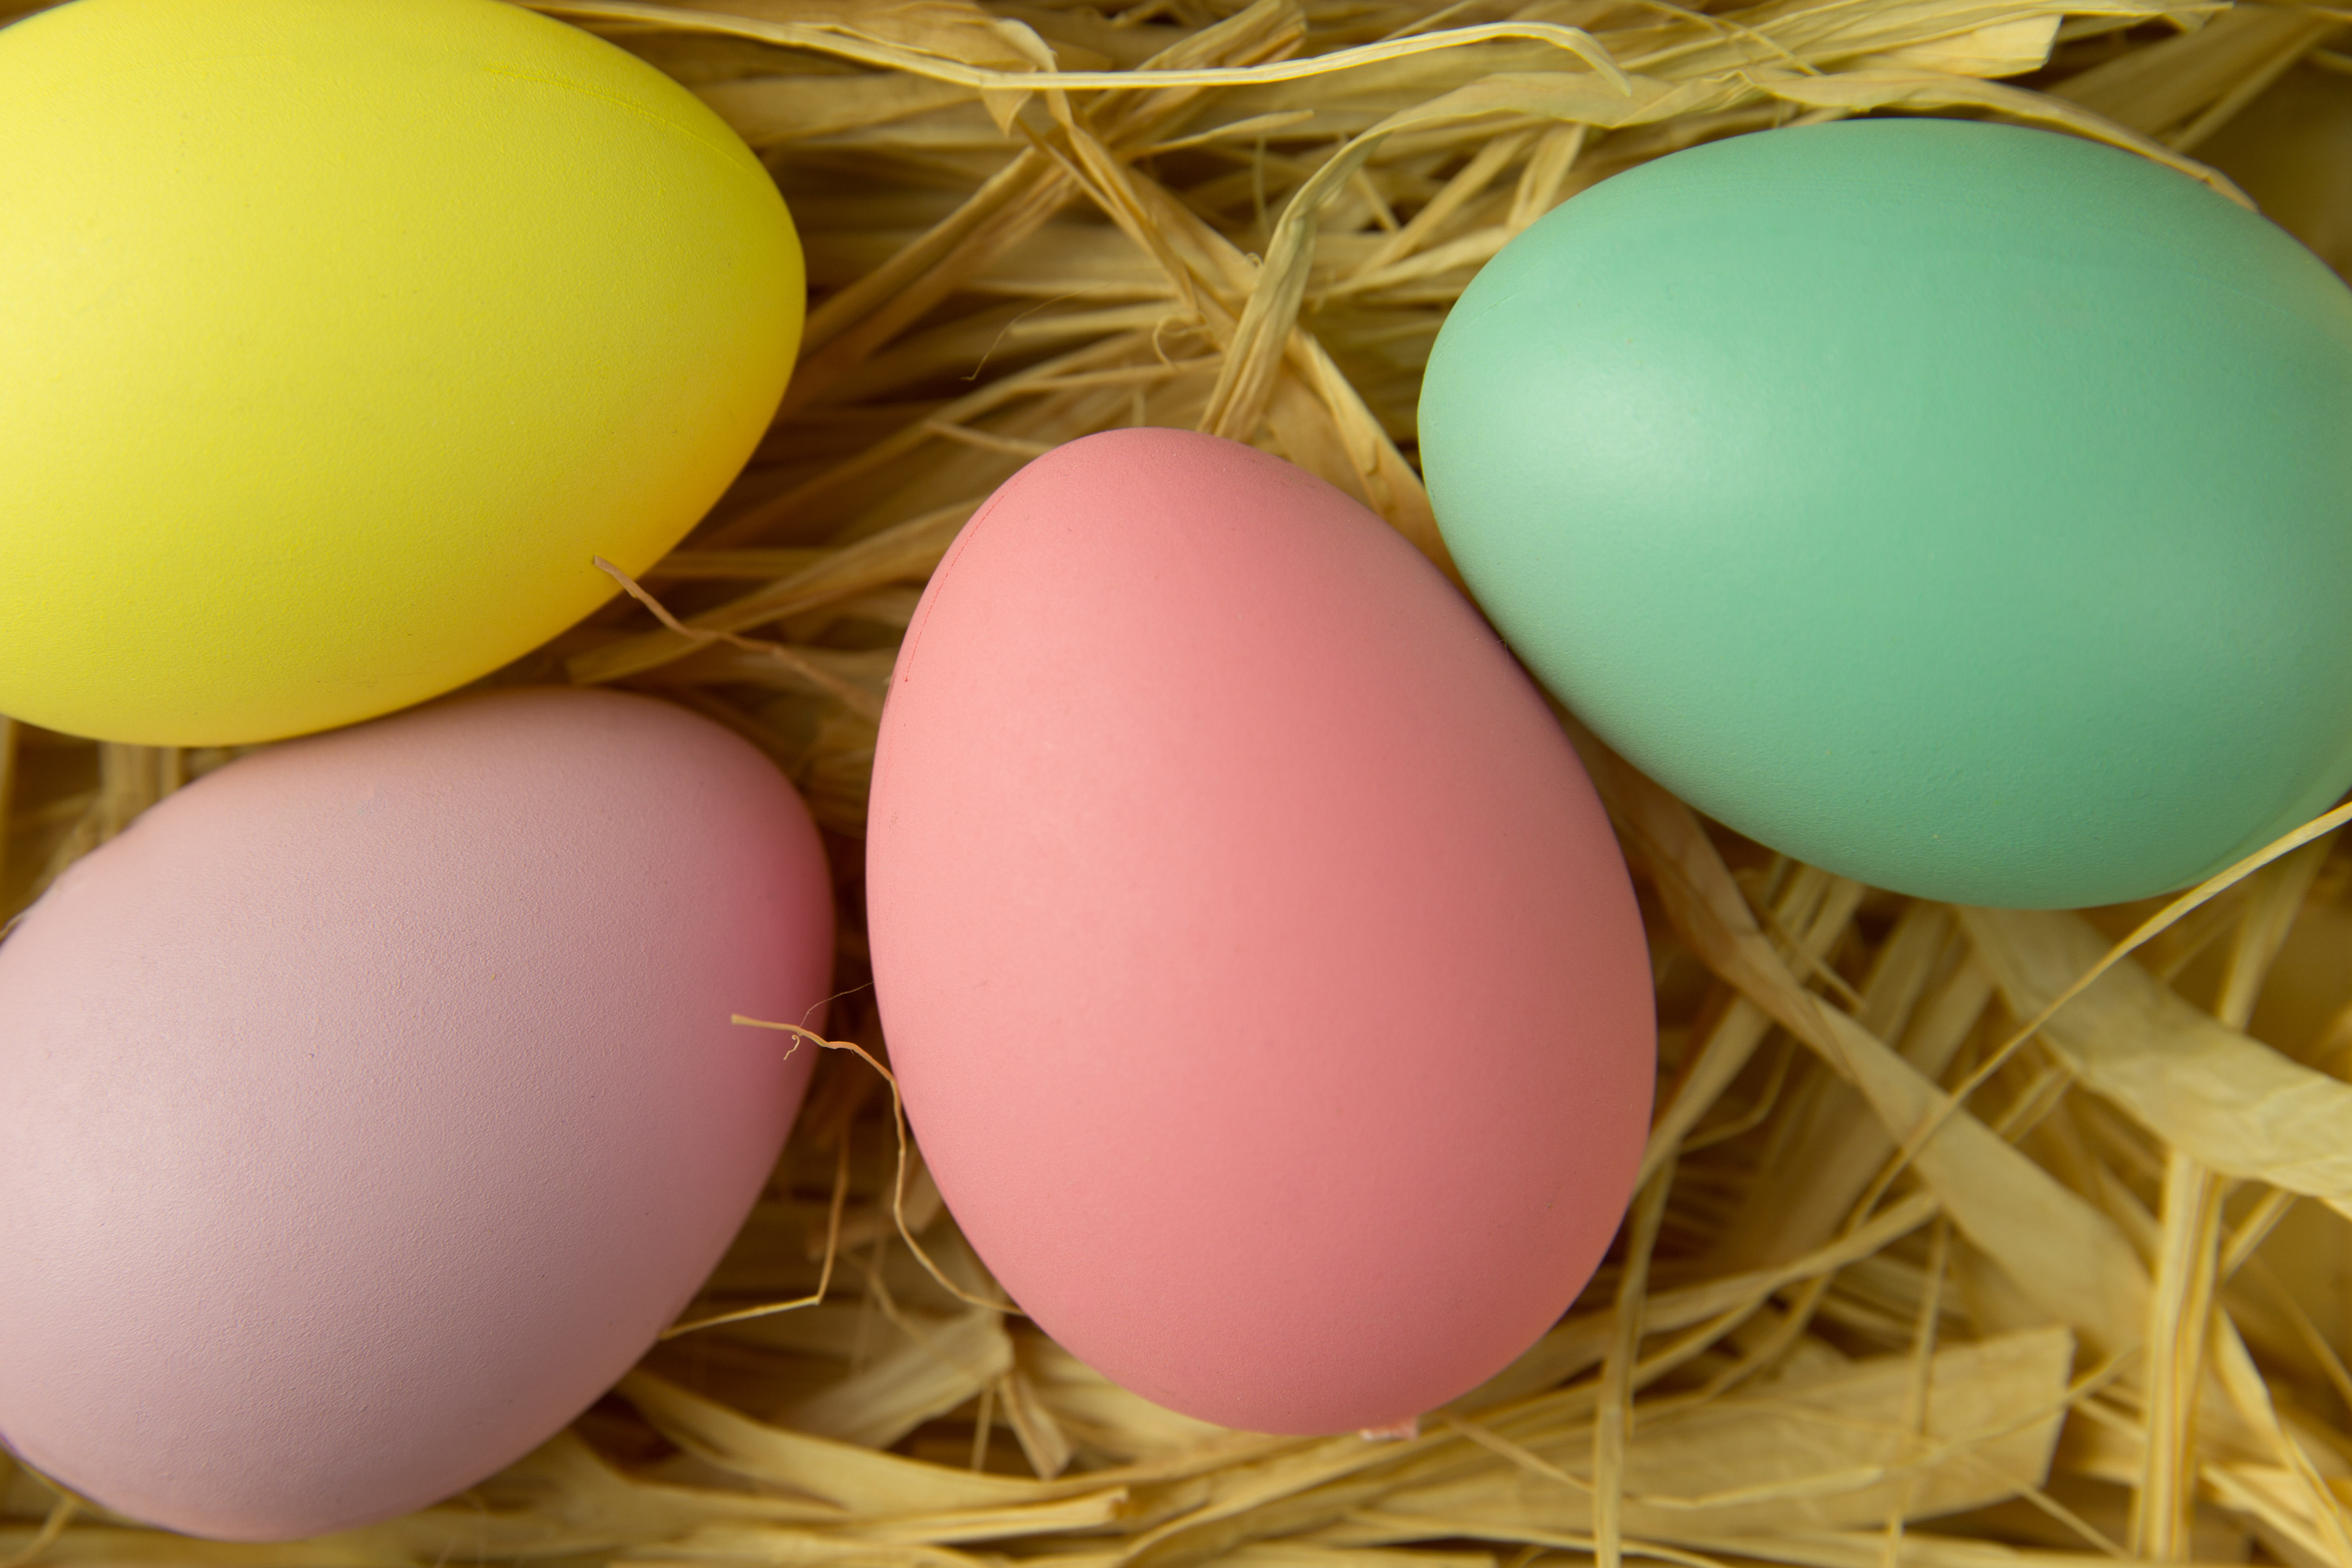
egg, easter egg, easter, food, Egg shaker, nest, oval, bird nest, holiday